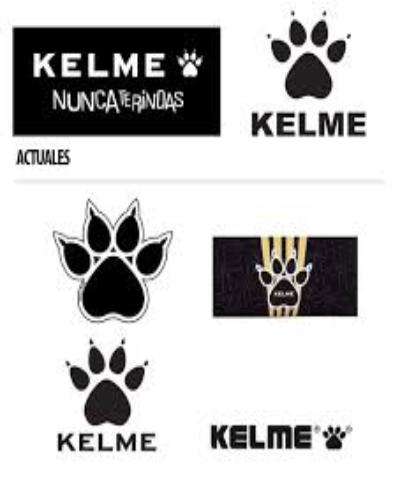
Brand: Kelme
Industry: Sports